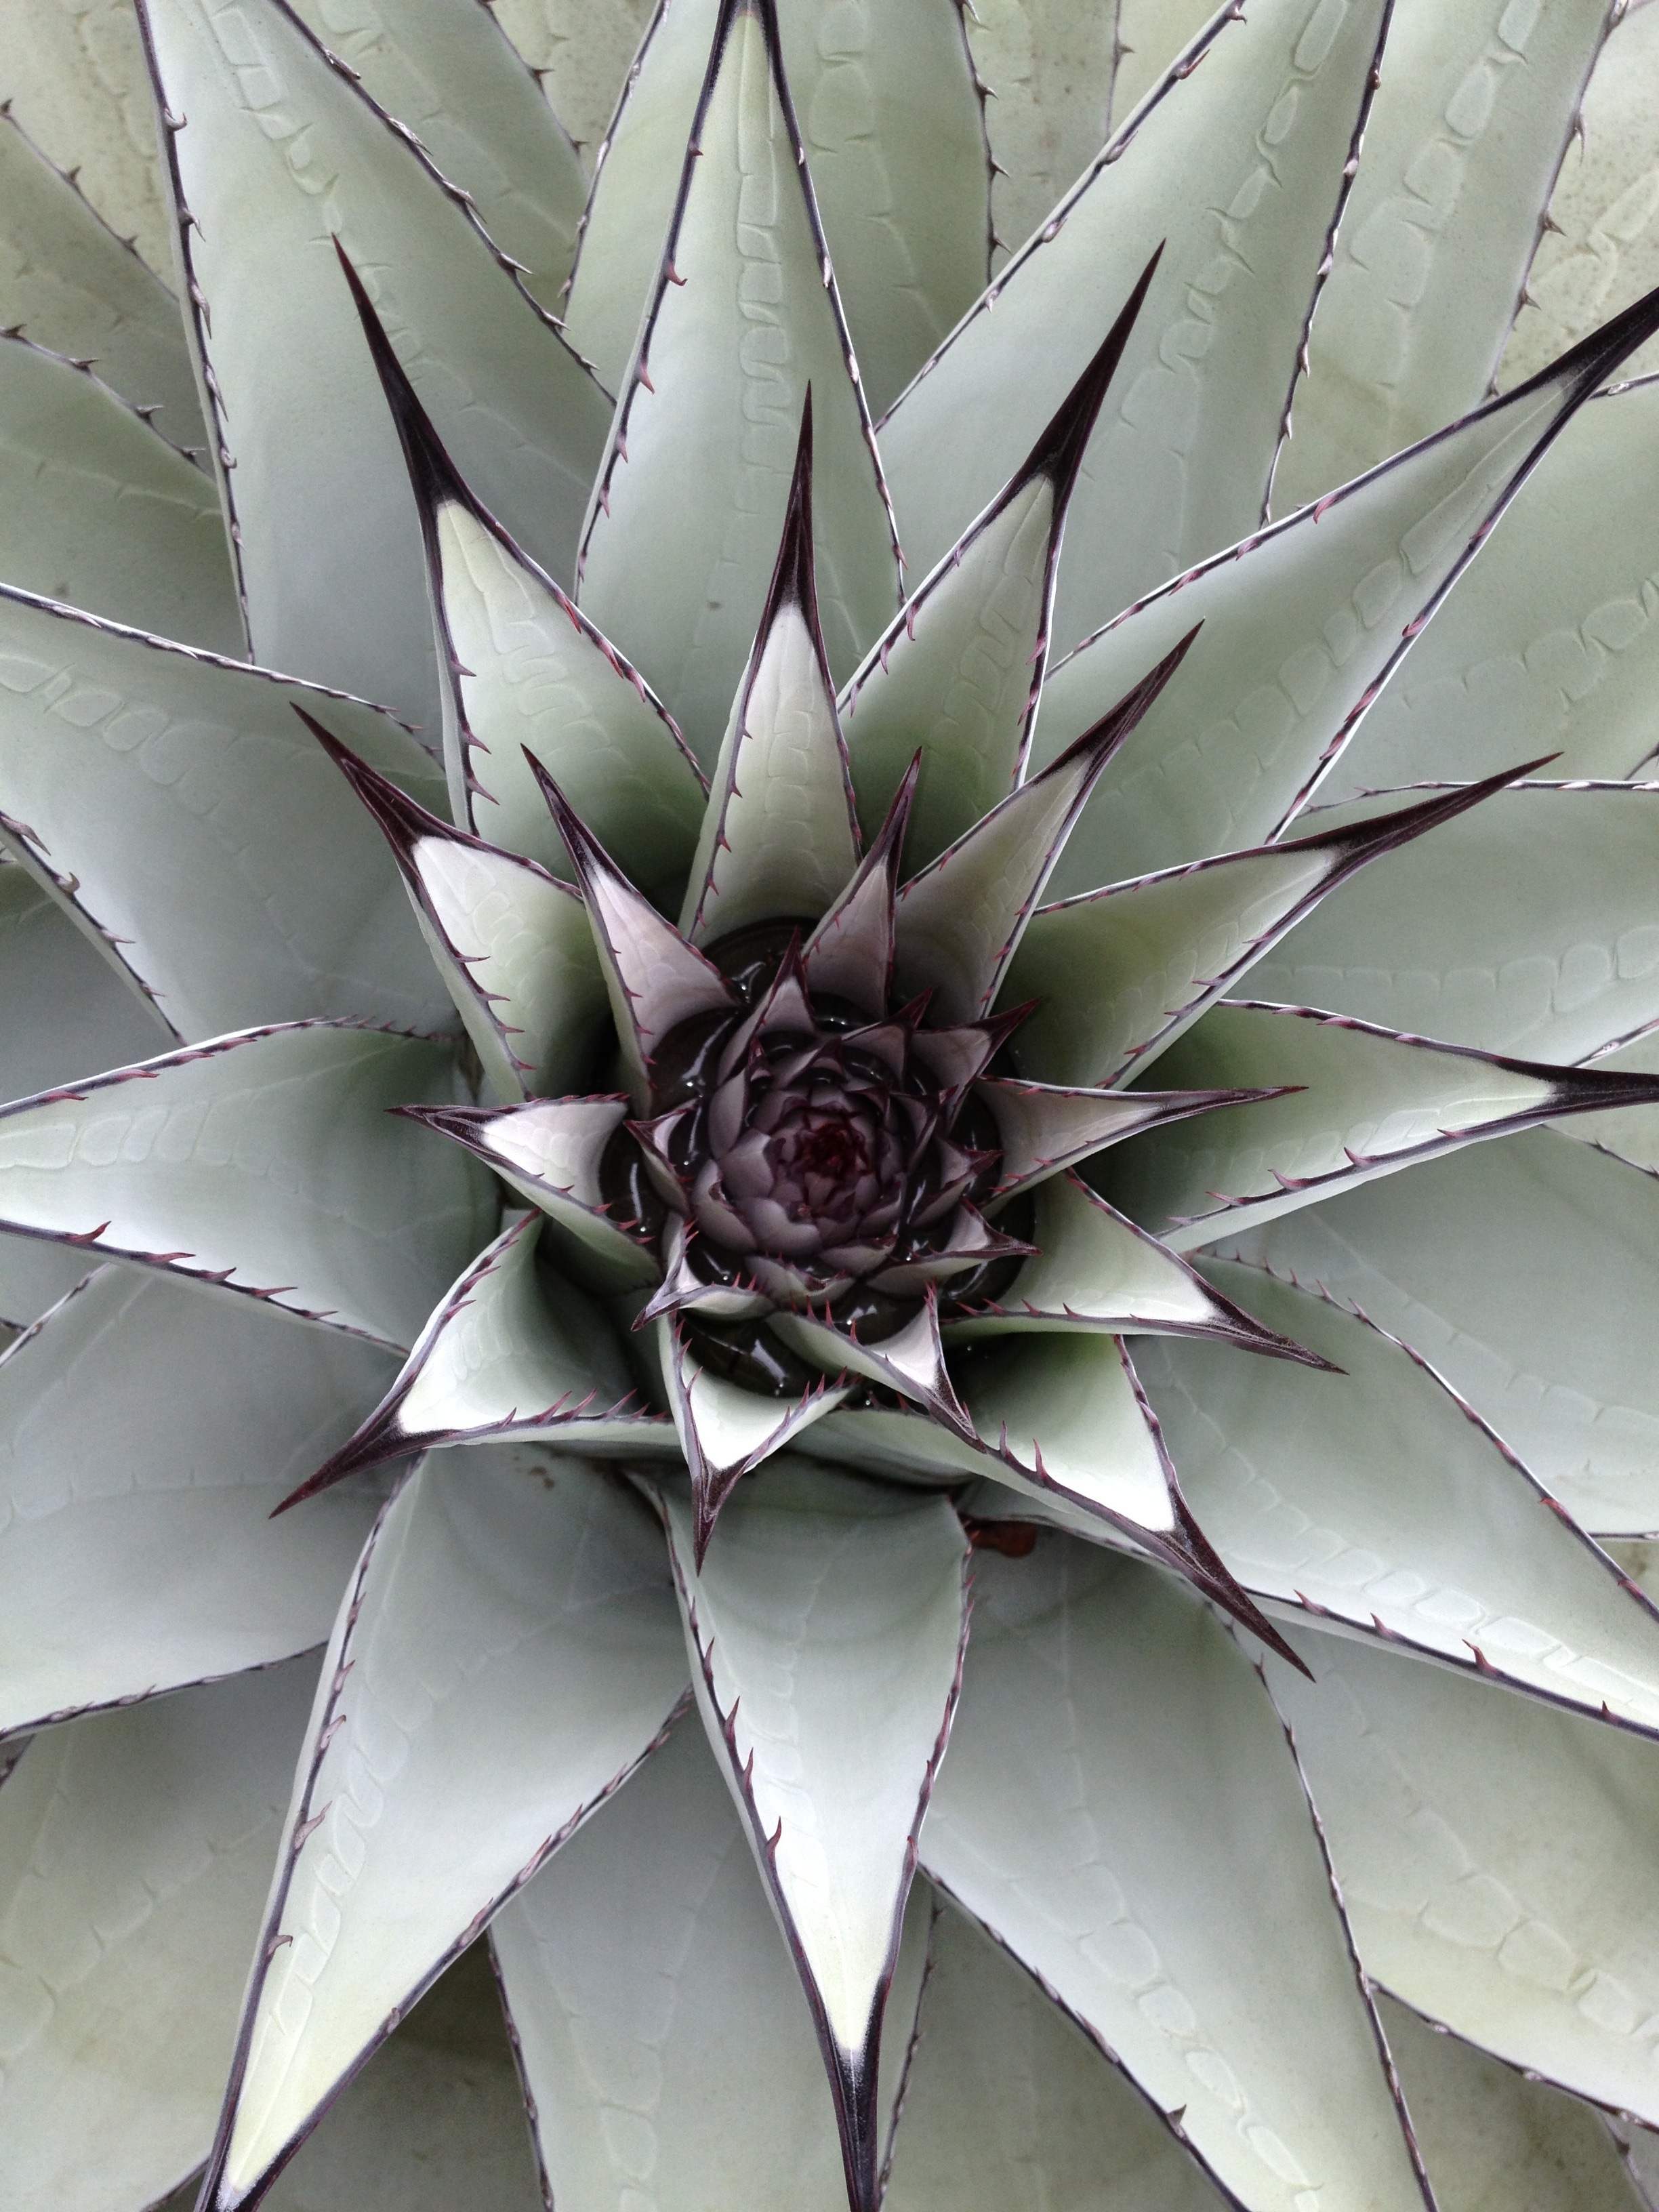
nature, outdoor, prickly, cactus, plant, wheel, leaf, desert, flower, green, natural, botany, succulent, garden, cacti, botanical, vegetation, symmetry, agave, flowering plant, land plant, agave azul